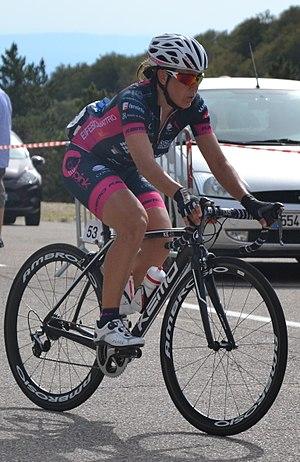
3ème étape du Tour féminin international de l'Ardèche 2016, lors de l’ascension du Mont Ventoux